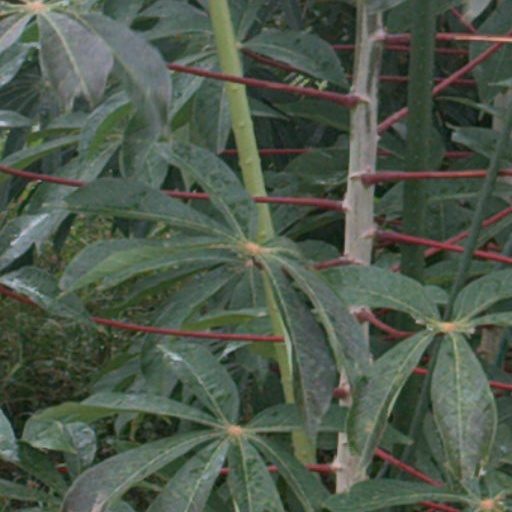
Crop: cassava